2023 Israeli judicial reform protests

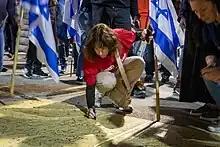
Protesters in Ra'anana signing a copy of the Israeli Declaration of Independence, 22 April 2023

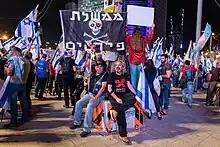
Protesters in Tel Aviv, 8 April 2023

From 1 April to 25 June, protests took place in several cities across the country on a weekly basis. The protests in Kaplan averaged between 100,000 and 200,000 people, except for 13 May, when the main protest was cancelled by the organizers due to a series of clashes between Israel and organizations in the Gaza Strip, and replaced by a smaller demonstration. Another smaller protest took place on 30 March, with additional demonstrations on 10 and 12 April. On 20 April, delegates to the World Zionist Congress from ten countries took part in a march from the congress venue in Jerusalem to Israel's Supreme Court in opposition to the reforms, while a protest took place at the Jewish Federations of North America General Assembly on 23 April.